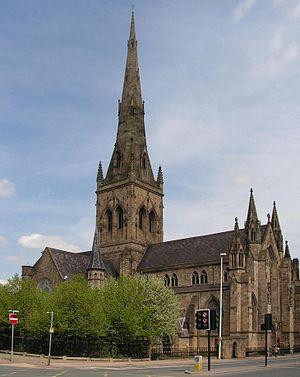
Le diocèse de Salford est un diocèse suffragant de l'archidiocèse de Liverpool en Angleterre, érigé le 20 décembre 1878. Il est tenu depuis 2014 par Mᵍʳ John Arnold. Son siège est à la cathédrale Saint-Jean-l'Évangéliste de Salford.
La cathédrale Saint-Jean-l'Évangéliste de Salford est la cathédrale du diocèse catholique de Salford en Angleterre, dont le siège, tenu depuis 2014 par Mᵍʳ John Arnold, est à Salford près de Manchester. Elle est consacrée à saint Jean. Elle donne sur Chapel Street, non loin du centre-ville de Manchester.